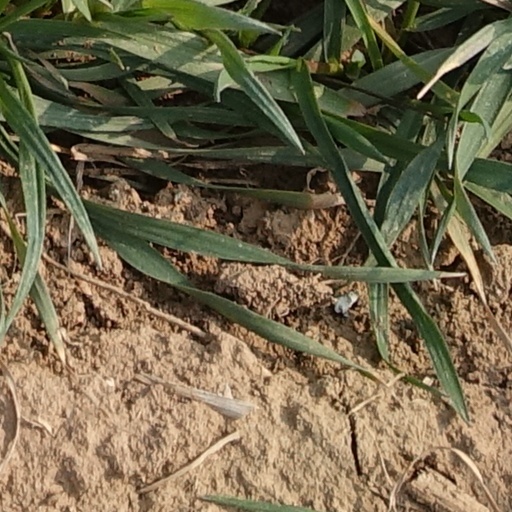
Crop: wheat